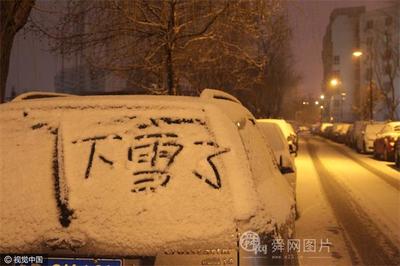
Weather: snow or frosty